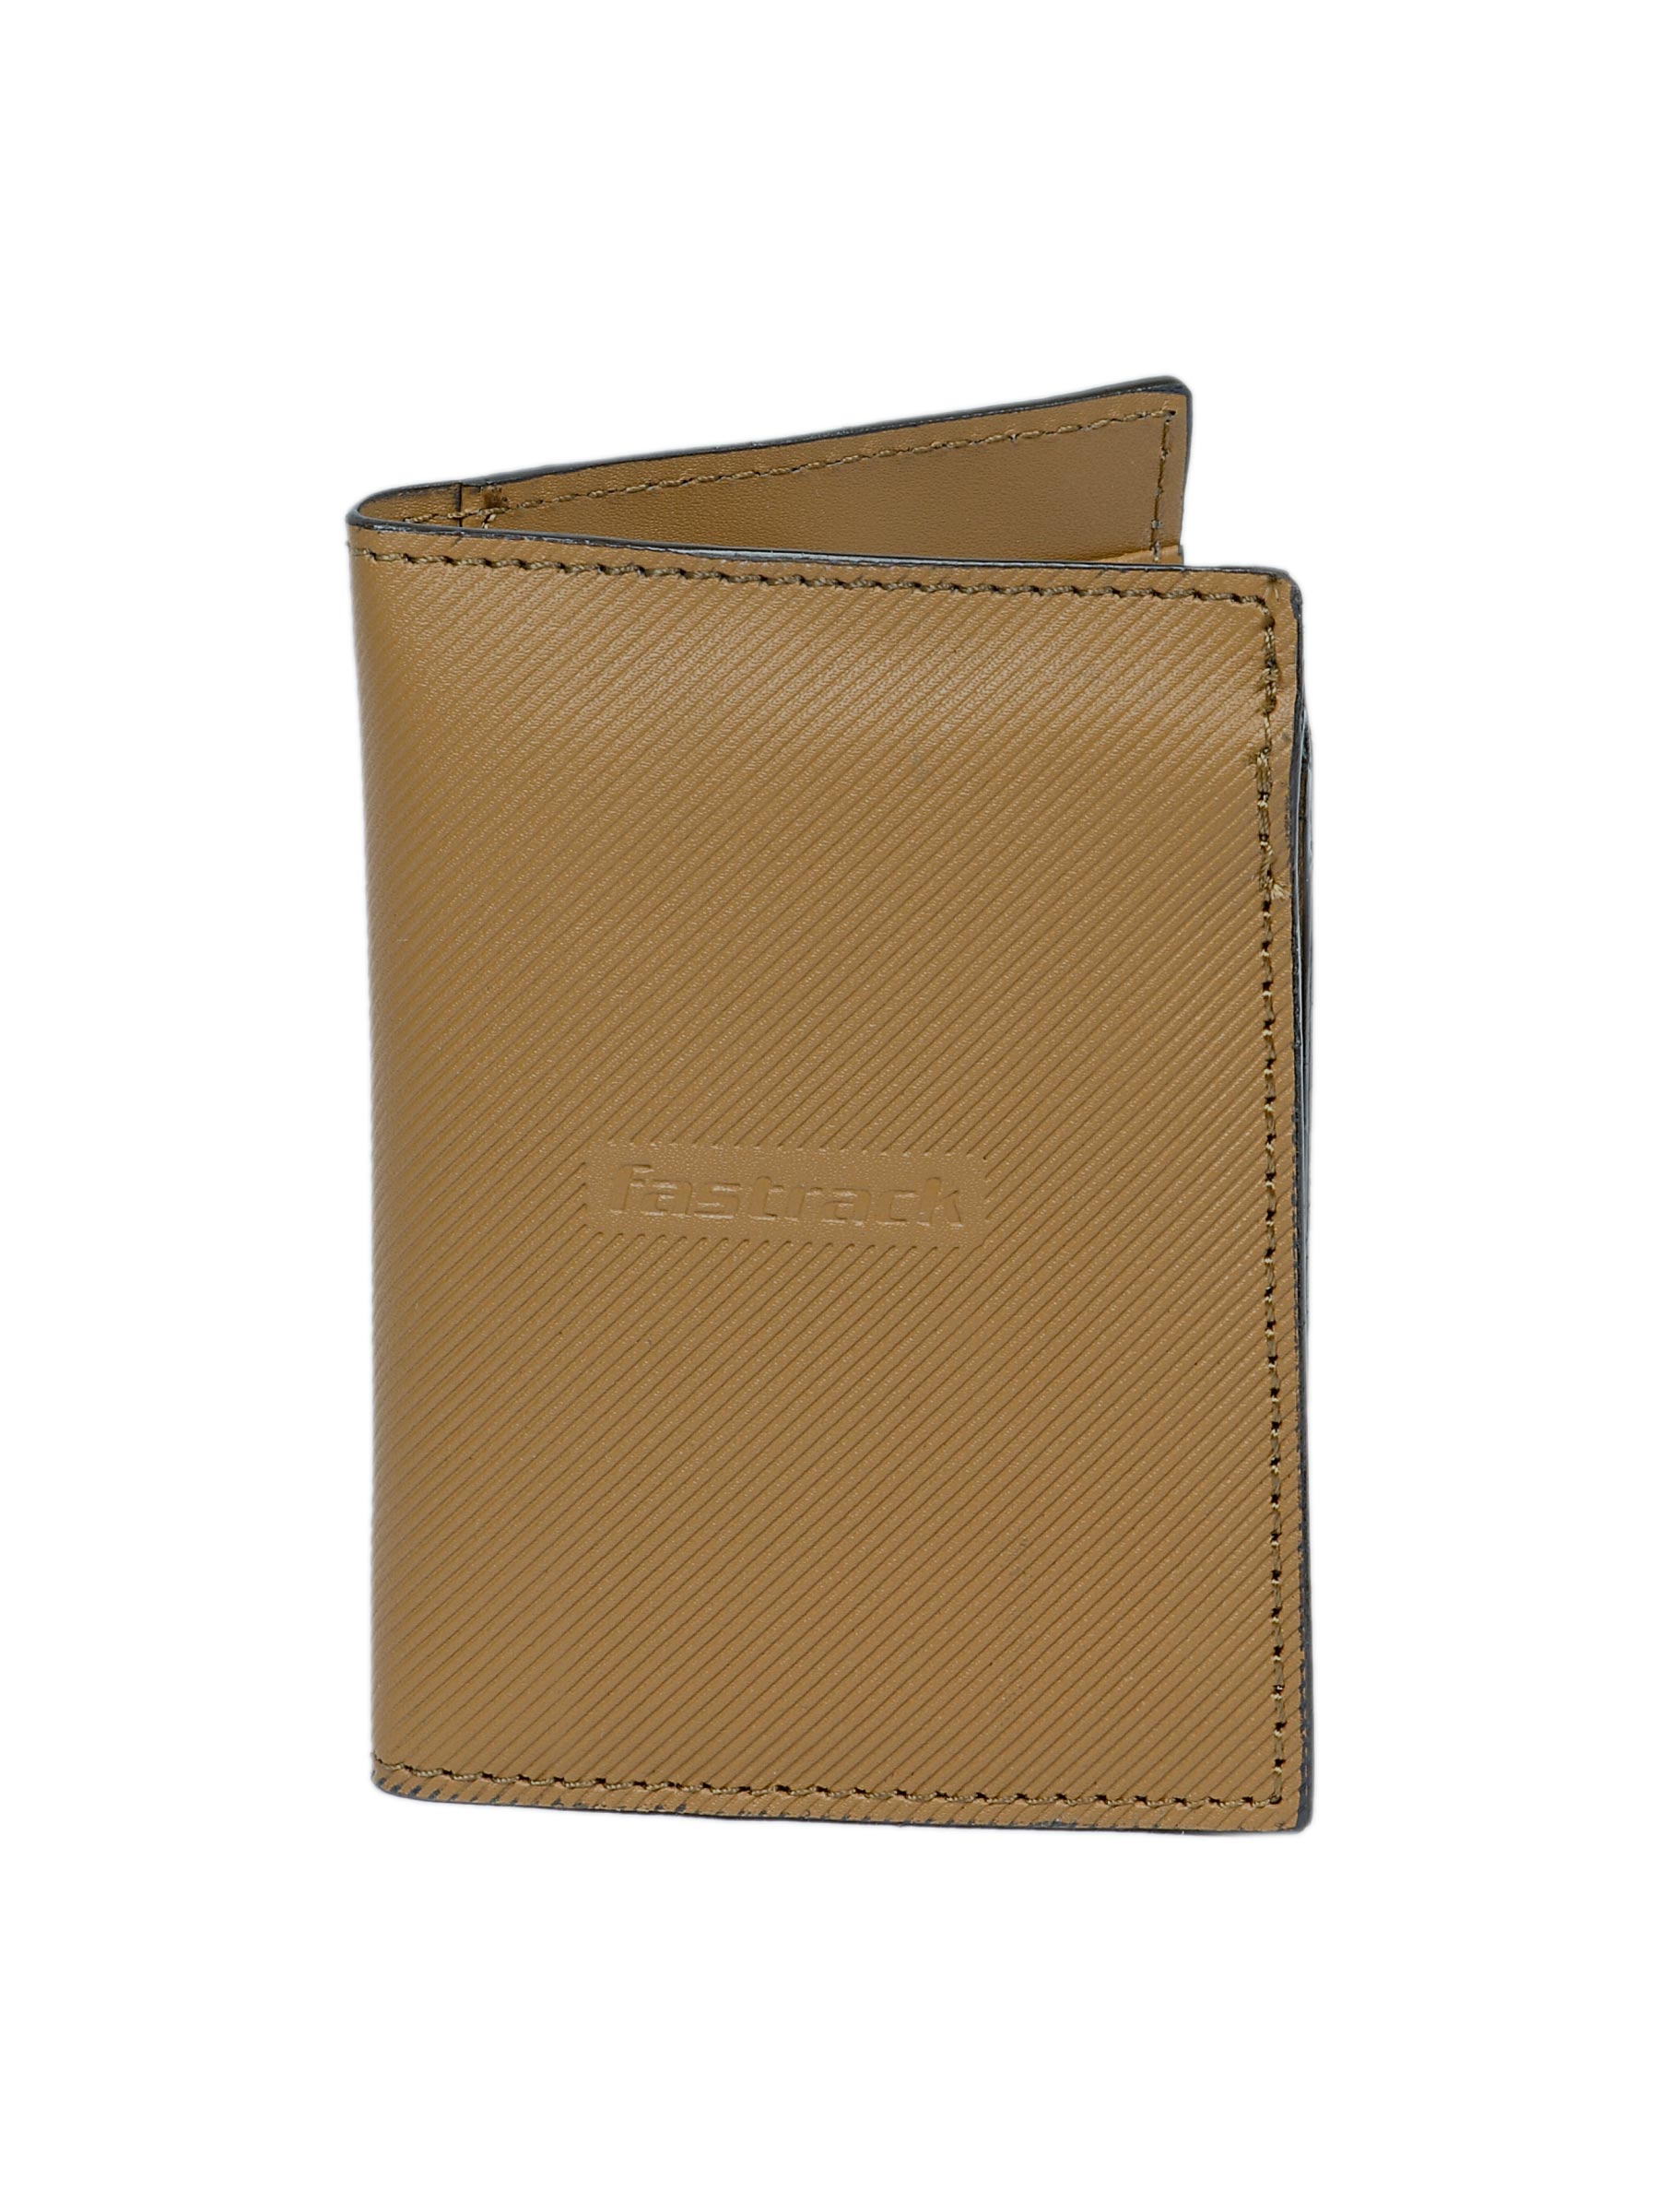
Fastrack Men Non Leather Brown Wallet
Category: Accessories / Wallets / Wallets
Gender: Men
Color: Brown
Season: Winter 2016
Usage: Casual